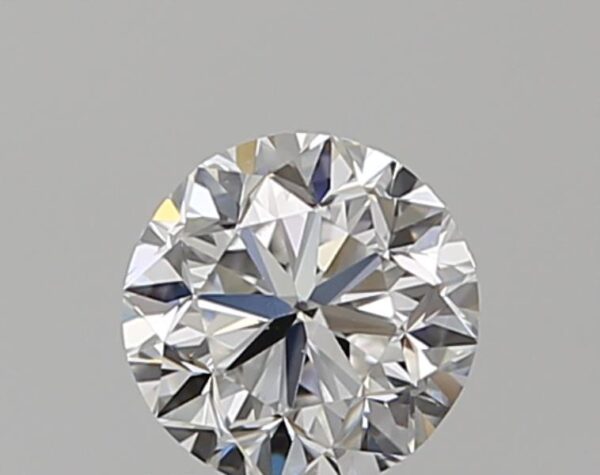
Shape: round
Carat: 0.5
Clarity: VS2
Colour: E
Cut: F
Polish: EX
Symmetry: VG
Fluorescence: N
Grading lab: GIA
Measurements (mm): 4.79 x 4.85 x 3.22